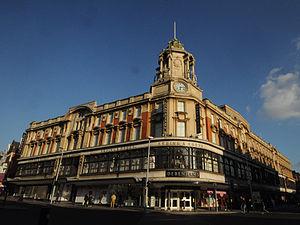
Arding and Hobbs est un bâtiment situé à l'intersection de Lavender Hill et St John's Road, dans le quartier de Battersea, à Londres, près de la gare de Clapham Junction.